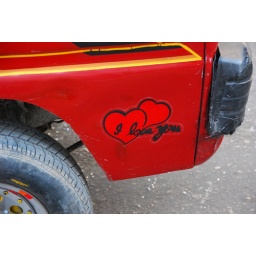
sticker on a car on al-qal'a road in central Cairo.